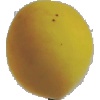
Label: Peach 2